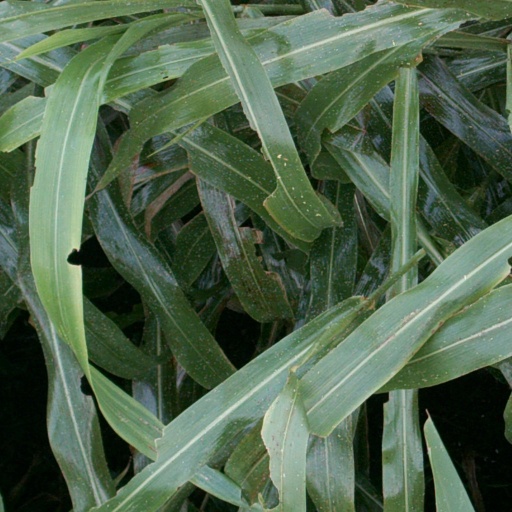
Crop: sorghum